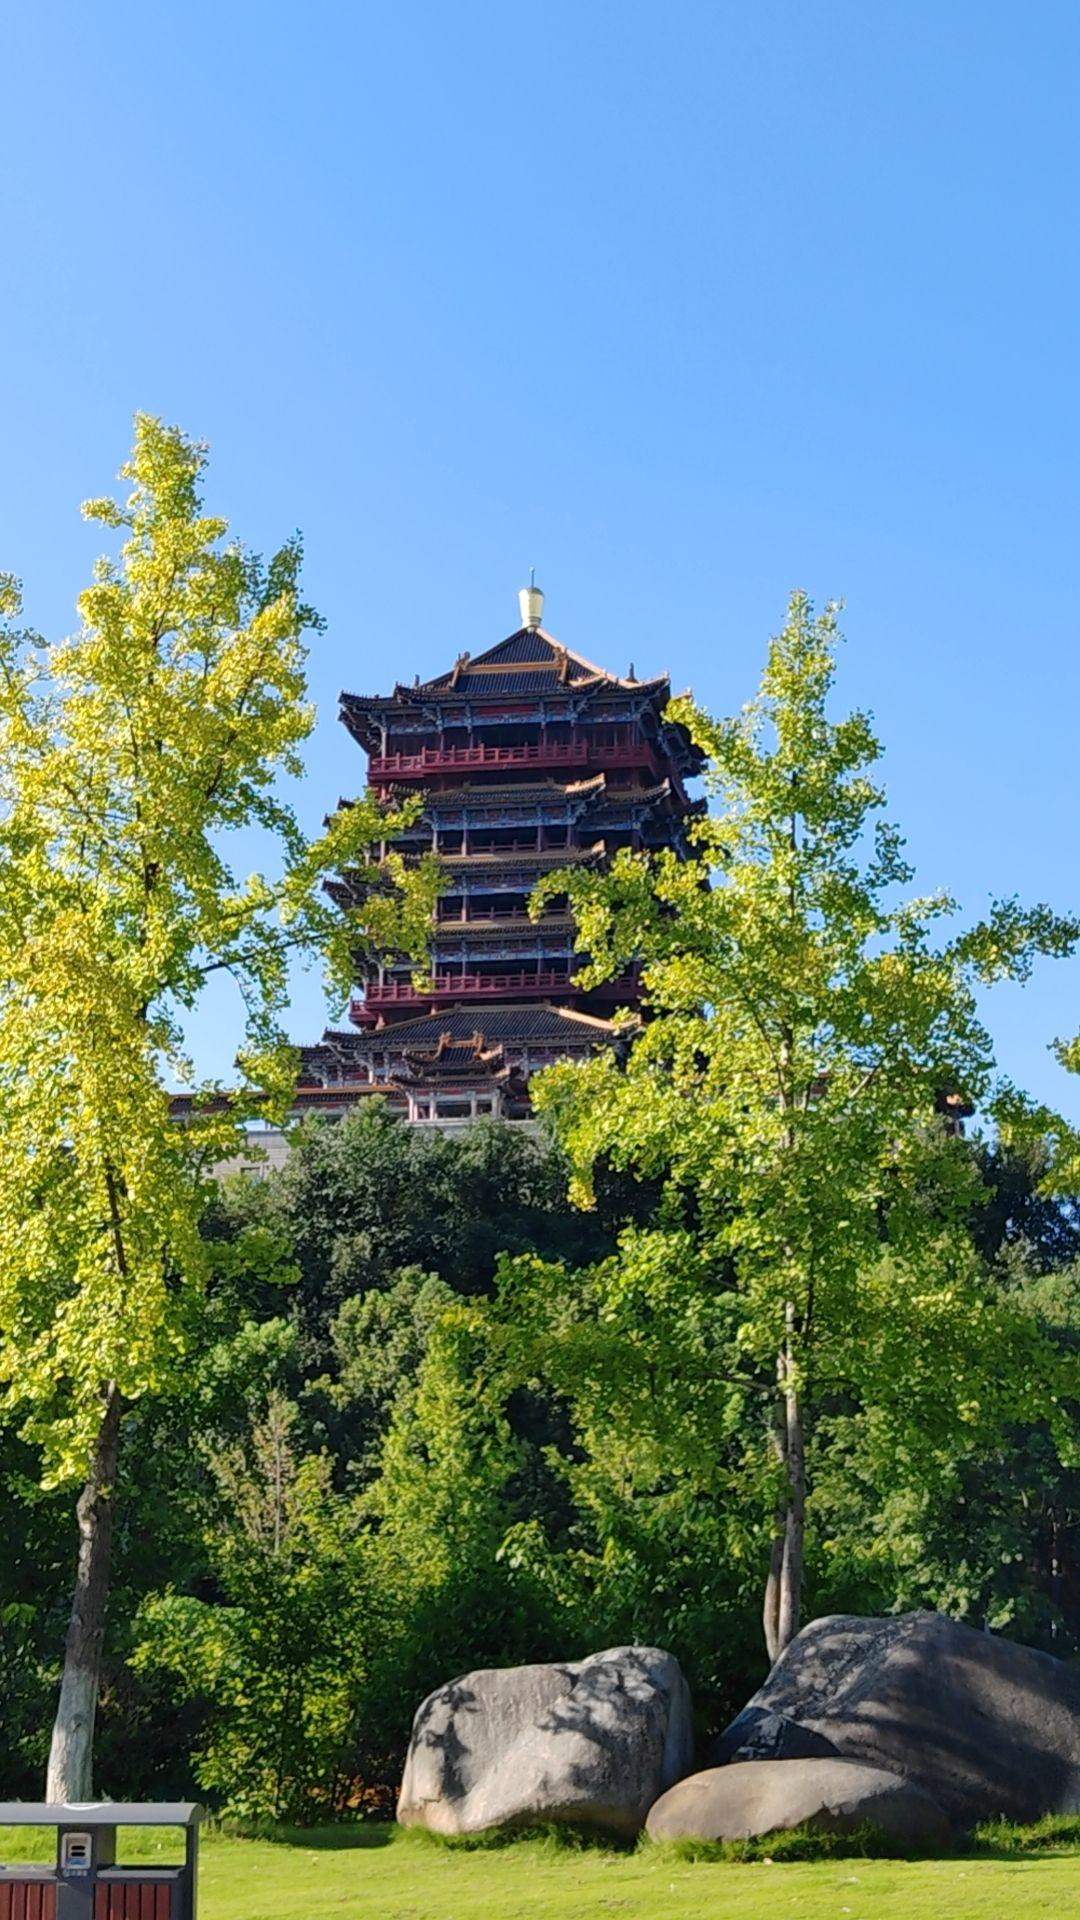
地标名称：武当山风景区-太和楼
所在城市：十堰市·丹江口市